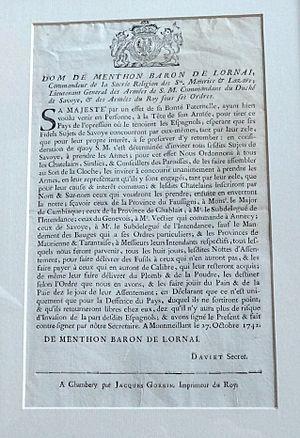
Proclamation de Claude de Menthon, baron de Lornay, lieutenant général du roi de Piémont-Sardaigne, faite à Montmeillant le 27 octobre 1742.
Lornay est une commune française située dans le département de la Haute-Savoie, en région Auvergne-Rhône-Alpes. Elle fait partie du pays de l'Albanais et du canton de Rumilly.